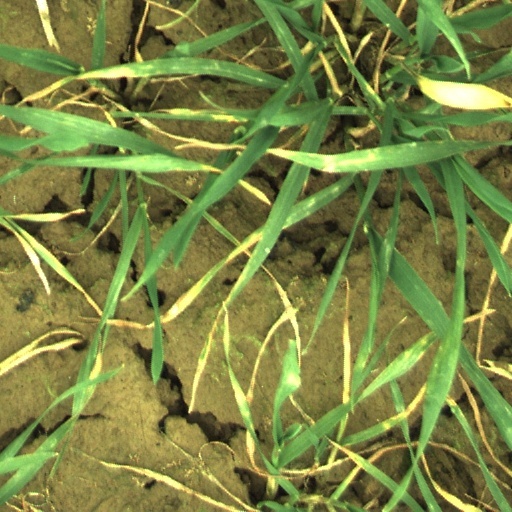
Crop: wheat